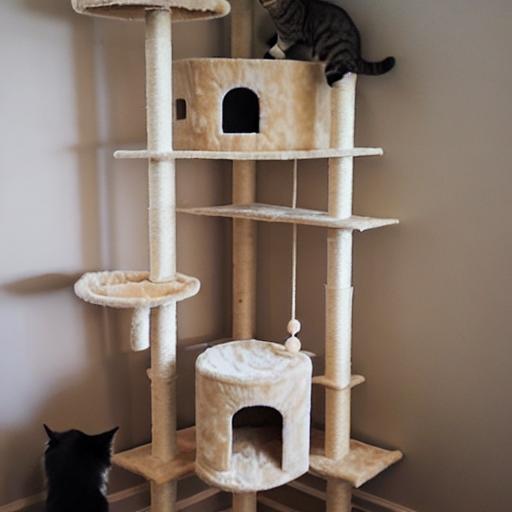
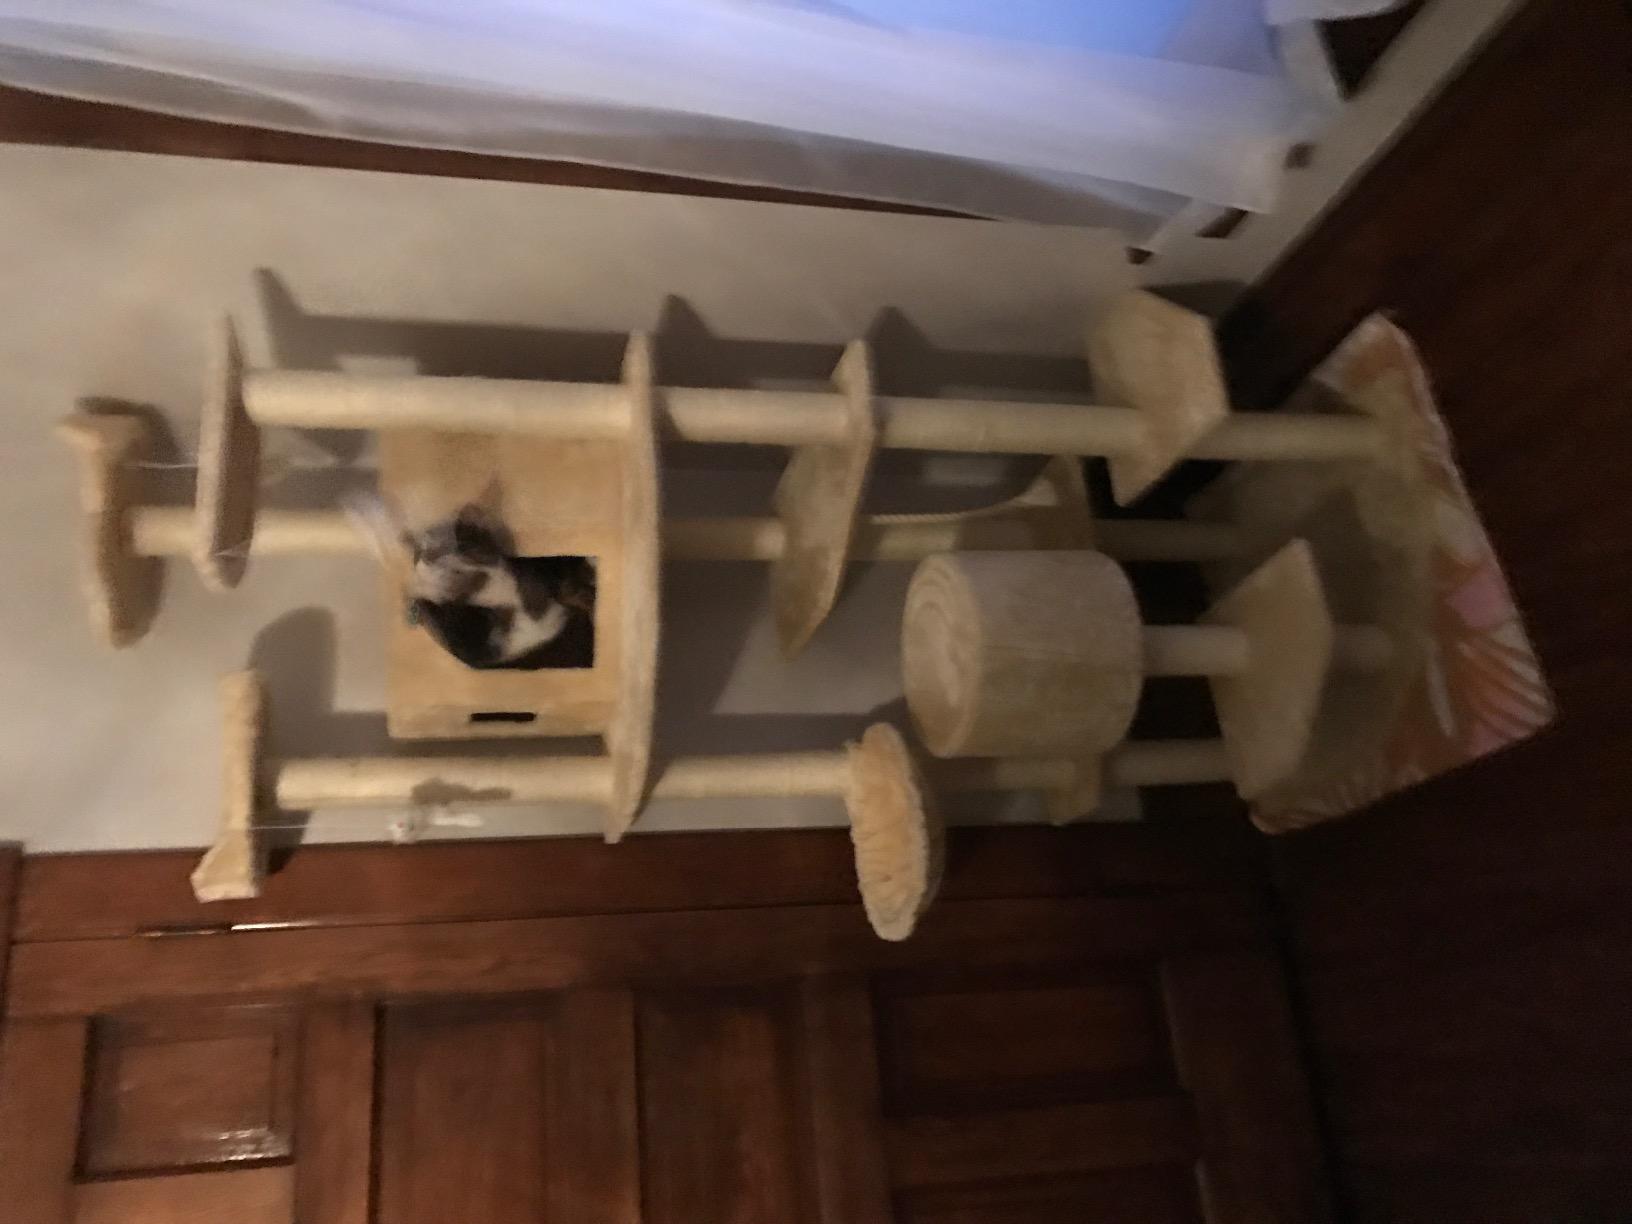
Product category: items_cat tree
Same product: no